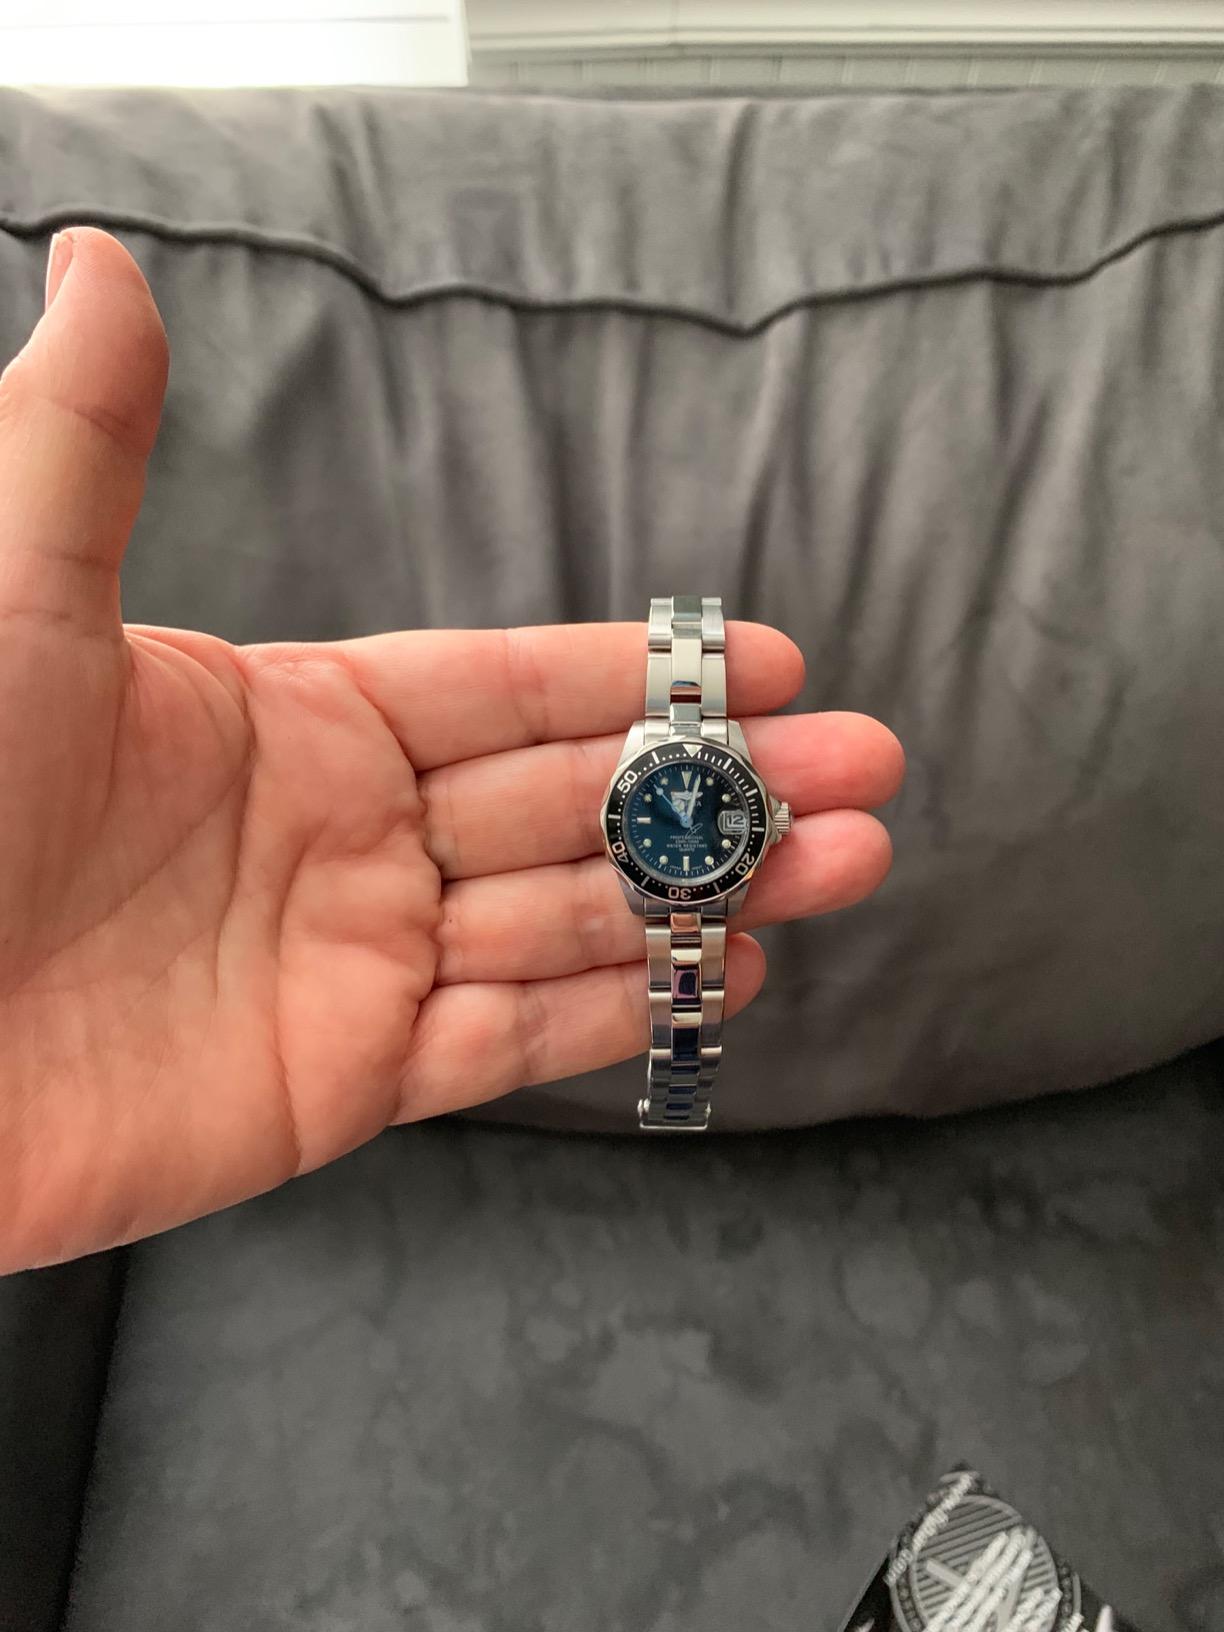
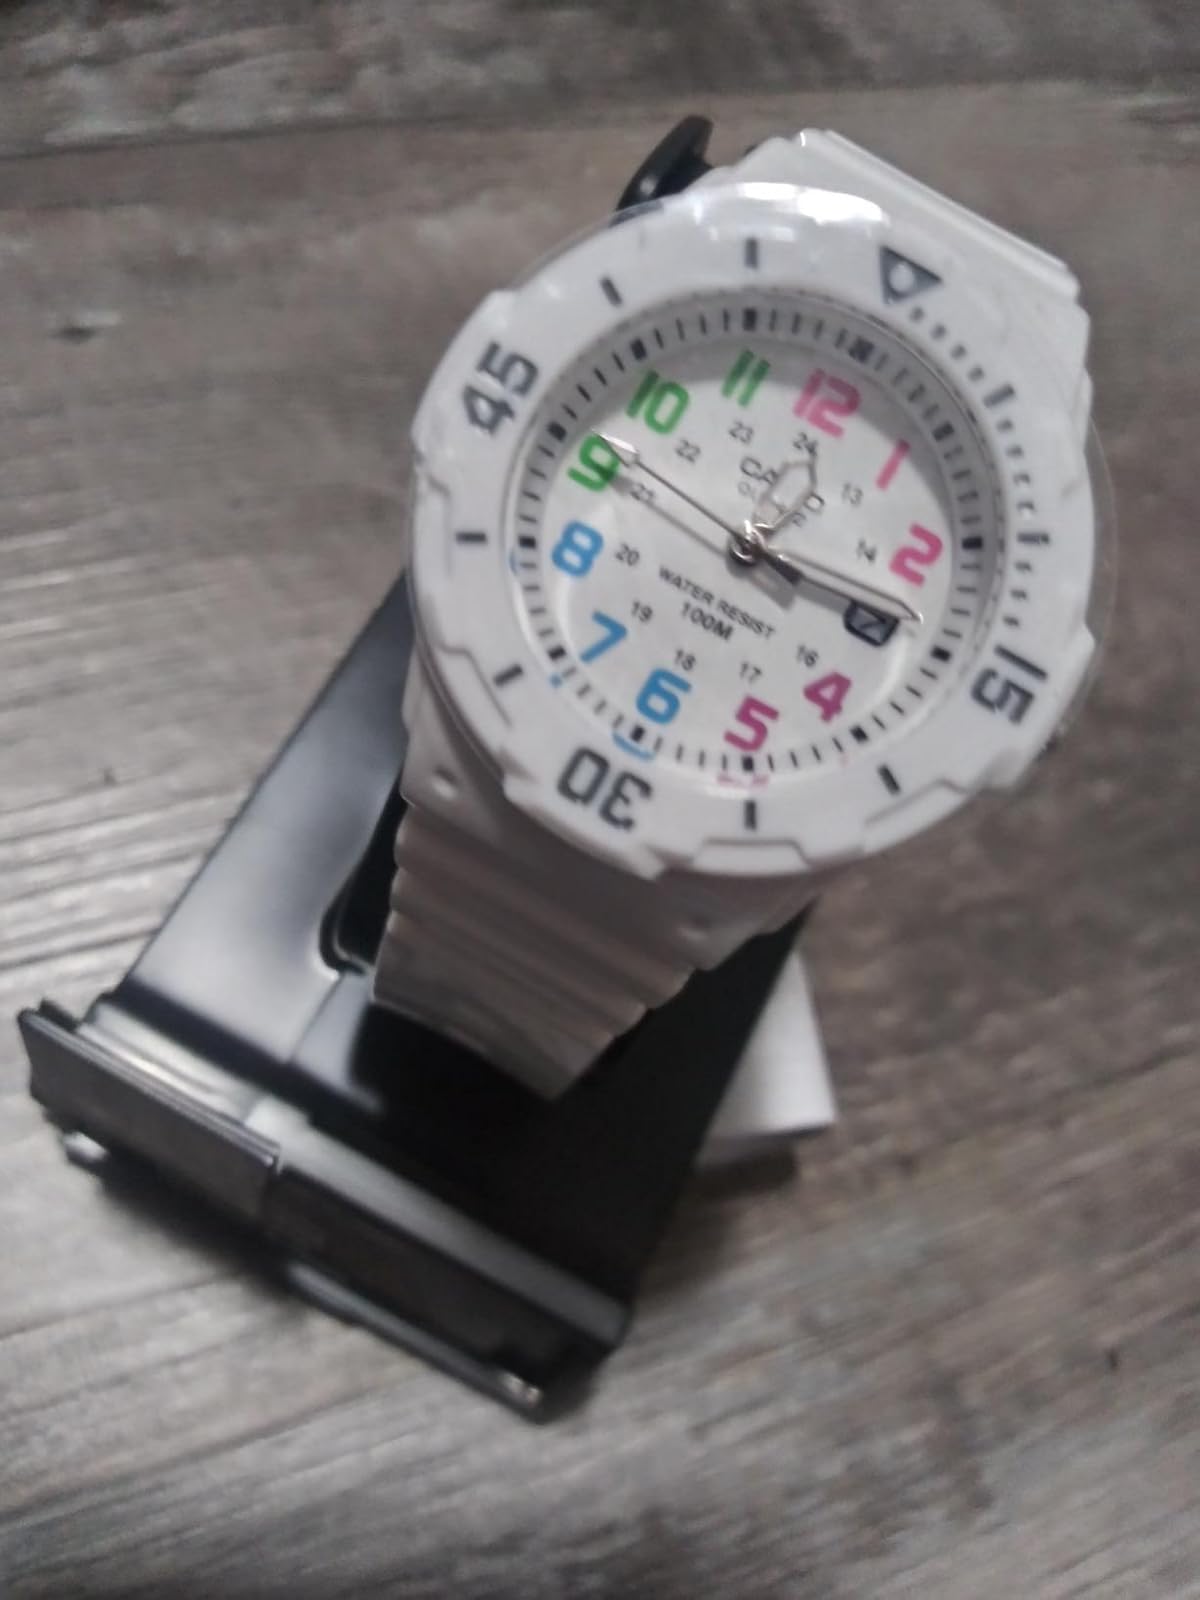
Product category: accessories_watch
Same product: no